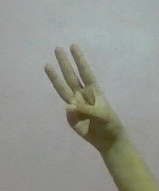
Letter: thaa